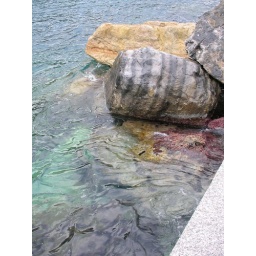
The play of colors in the water and on the rocks was an attraction on its own.